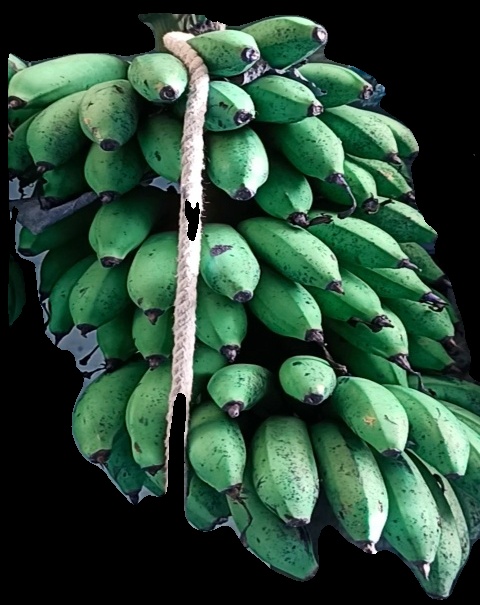
Variety: rasbale
Grade: grade2